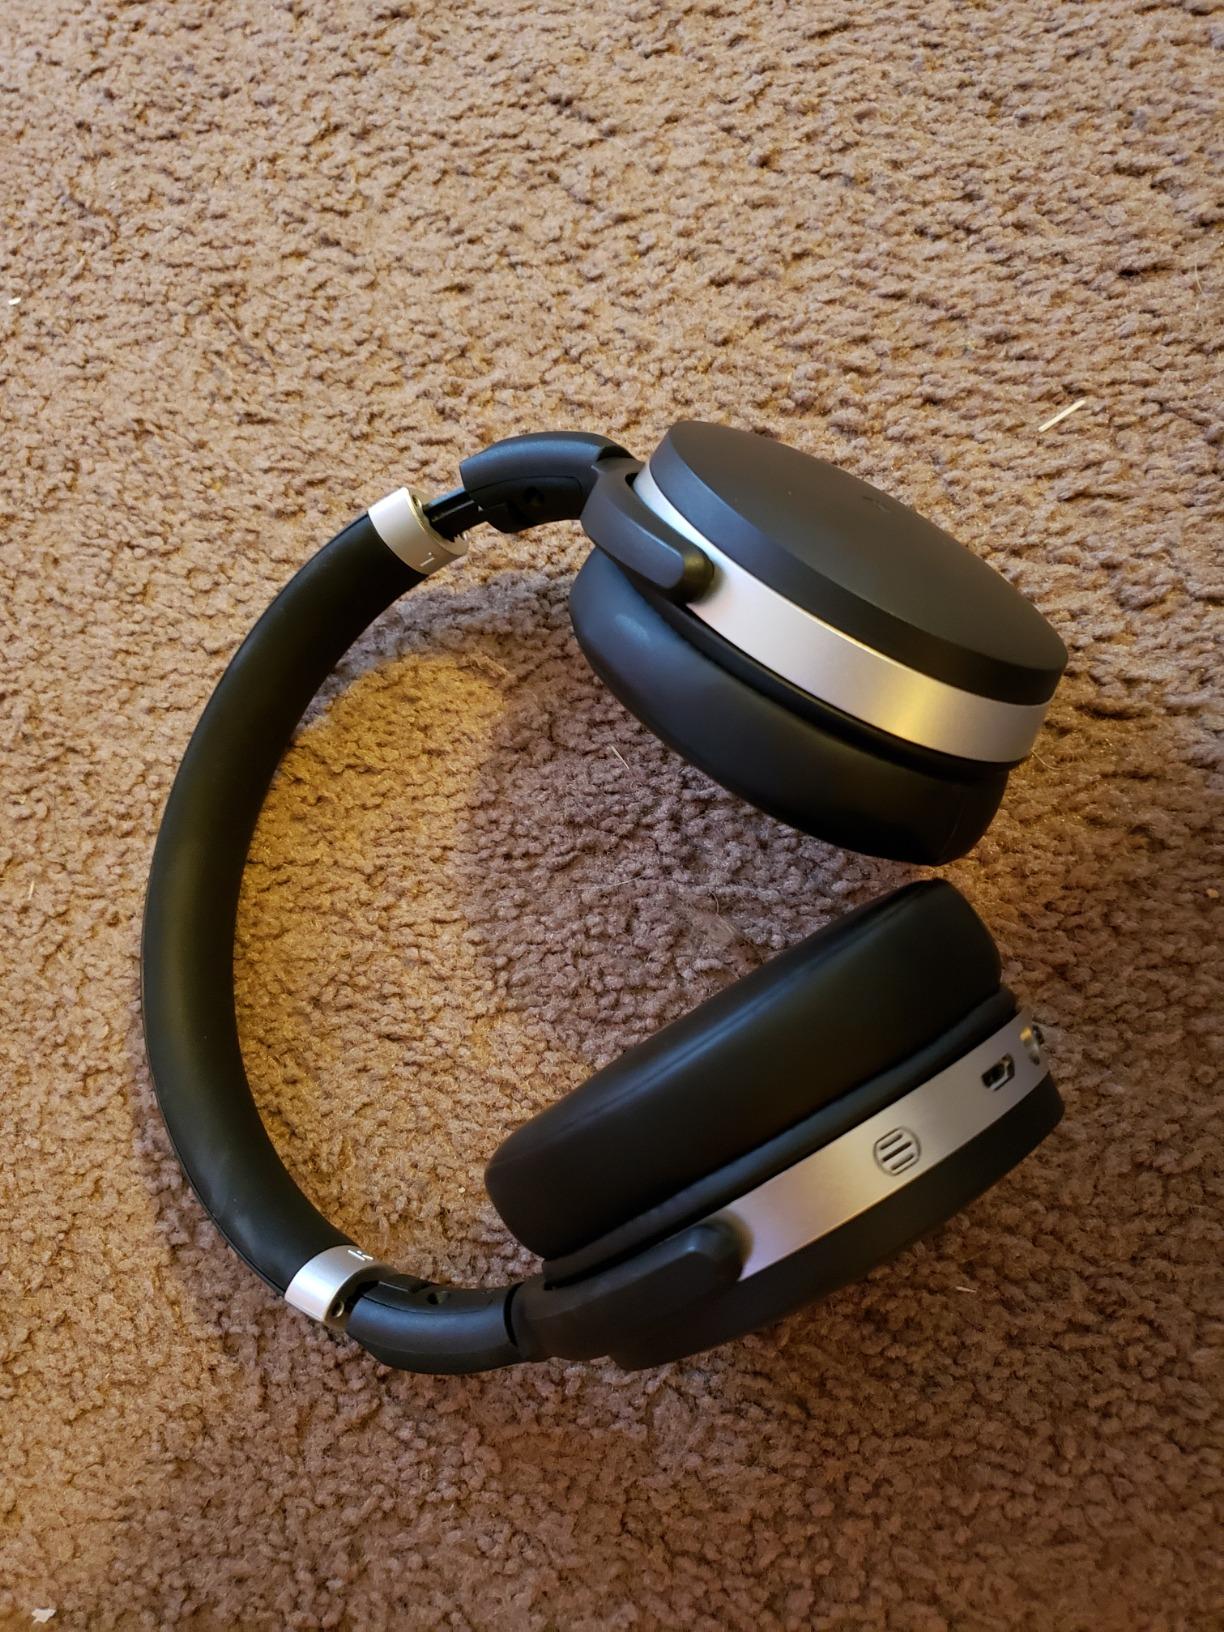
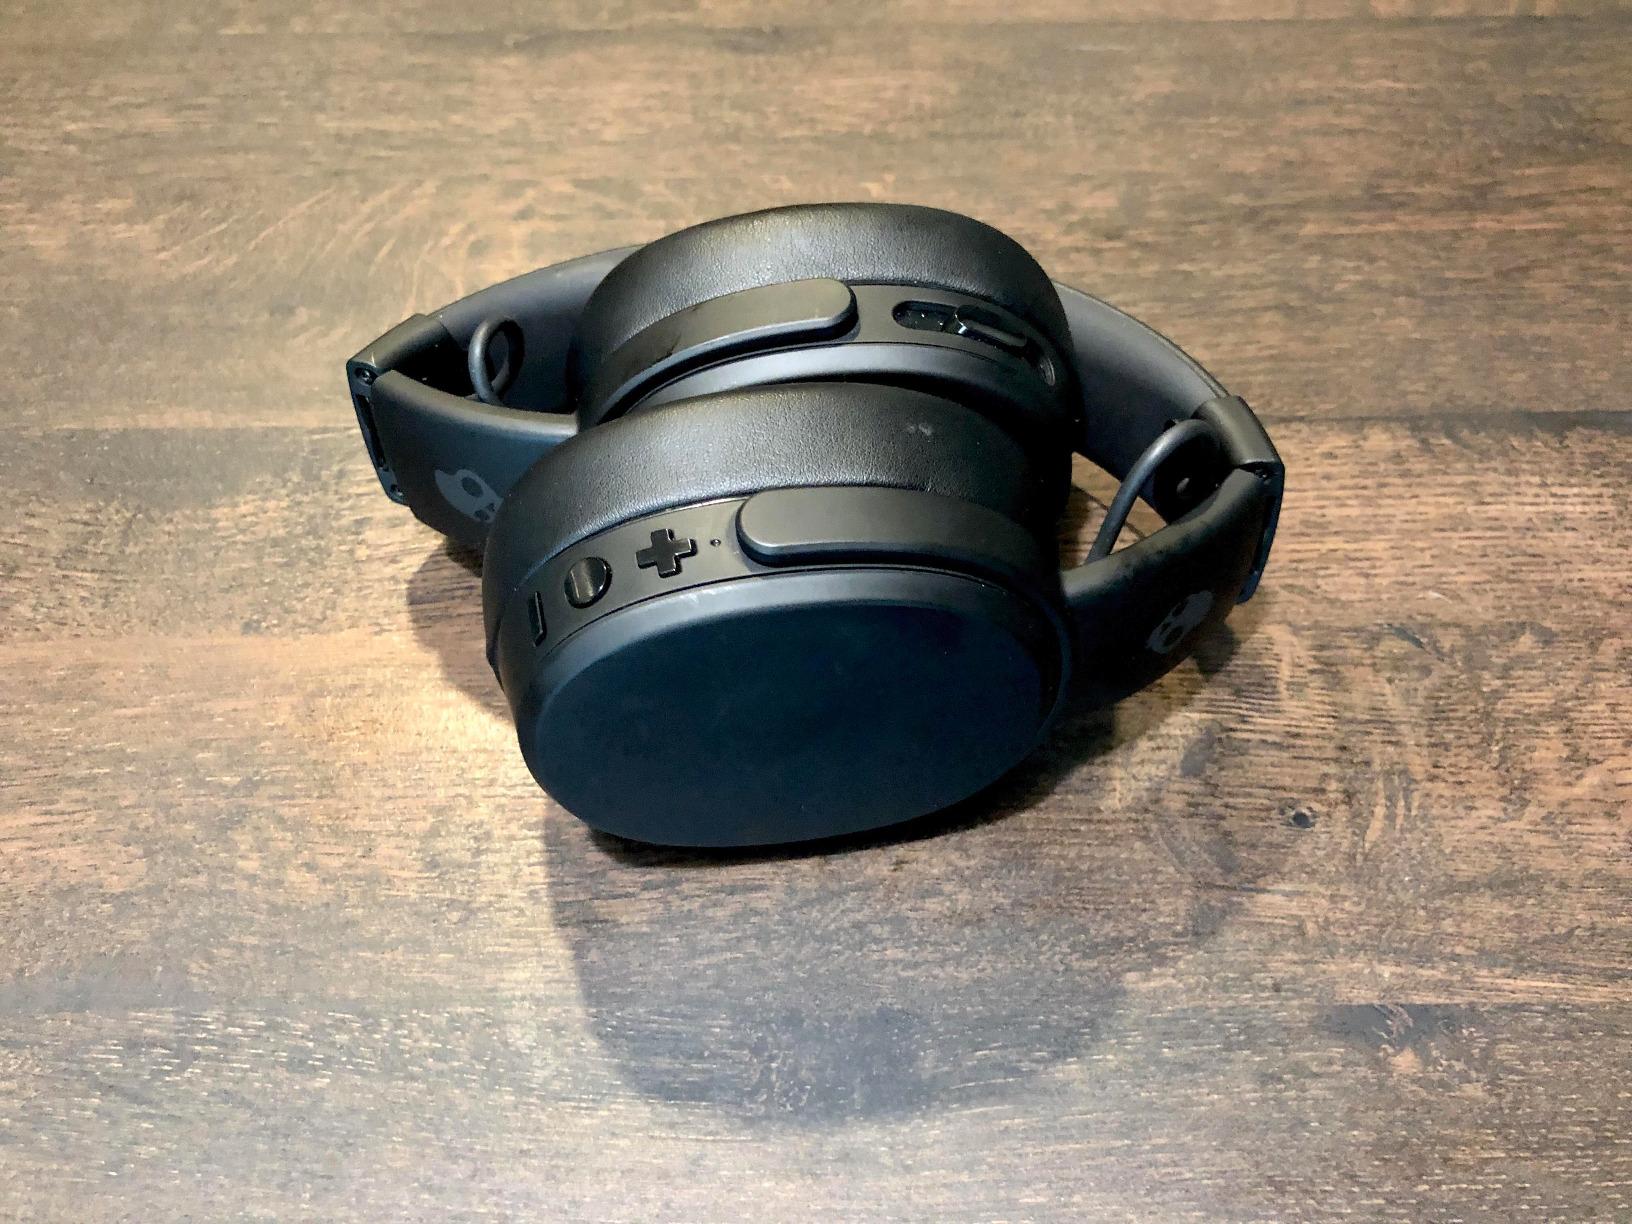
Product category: headphones
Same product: no